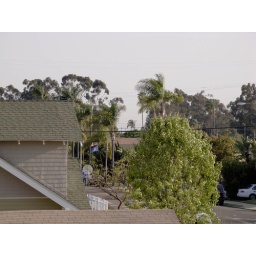
If you look real real close, you can see the Coronado Bridge through the gap in the trees from the roof of the house.